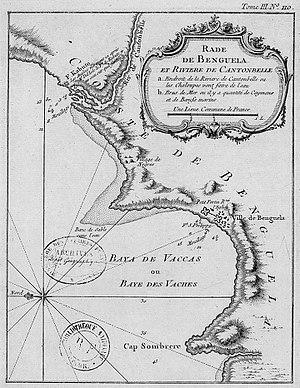
Benguela est une ville d'Angola, chef-lieu de la province de Benguela.
L’Agréable était un navire de ligne à deux-ponts de 56 à 66 canons de la Marine royale française. Il fut construit en 1670-1671 à Toulon sous la direction du maître charpentier Laurent Coulomb et resta en service jusqu’en 1715. Sa carrière exceptionnellement longue s’explique par ses qualités nautiques. Il fut intensément utilisé au combat lors des trois grands conflits que mena Louis XIV contre les puissances navales, participa aussi à la lutte contre les Barbaresques et à des missions de défense des intérêts français aux Indes orientales et occidentales. Il se nommait d’abord Le Glorieux, mais fut rebaptisé l’année de son lancement.